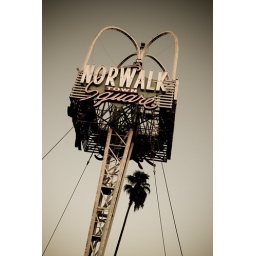
a shot of the sign tower of norwalk town square. Processed in lightroom with an aged photo effect.